Bayfield Fish Hatchery

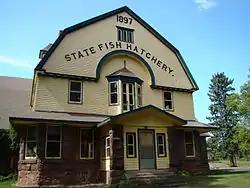

The Bayfield Fish Hatchery is a historic fish hatchery in Salmo, Wisconsin, located southwest of Bayfield. The hatchery was built in 1897 in the Queen Anne style and Shingle style using local brownstone and played a historically significant role in the fishing industry on Lake Superior. On July 22, 1981, the hatchery was listed on the National Register of Historic Places.